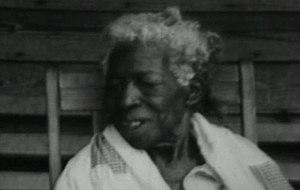
Le Clotilda est une goélette de deux mâts considérée comme le dernier navire négrier à avoir accosté aux États-Unis avec une cargaison de 110 captifs africains.